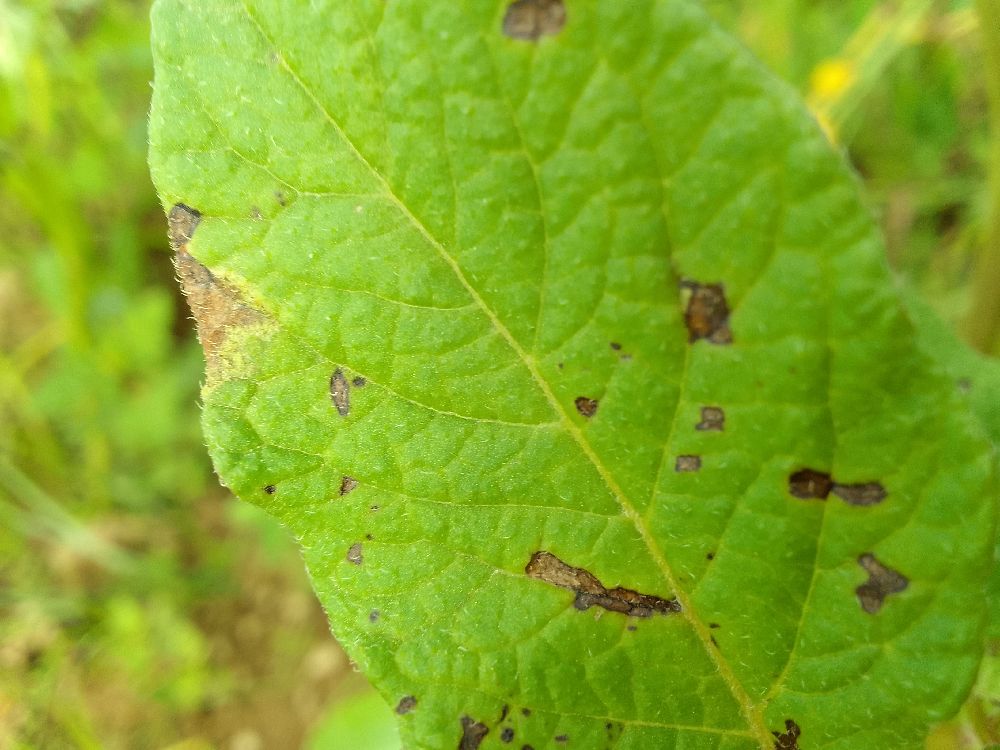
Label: Early blight